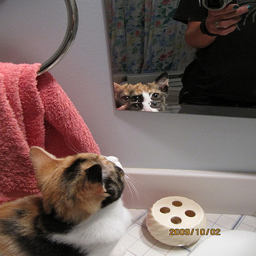
A cat looks at a person through the reflection of a bathroom mirror.
A brown and white cat looking in a mirror.
A cat watching a person in the reflection of a mirror.
A calico cat staring at itself in a mirror.
A WOMAN TAKING A PICTURE OF CAT IN THE BATHROOM